Human safari (terror campaign)

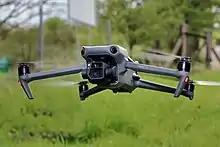
A DJI Mavic, one of the types of drones used to target civilians

A representative from the Kherson military administration said nearly half of the 547 casualties reported from 1 July to 9 September 2024 were caused by drones. Ukraine's TSN news programme reported a record high of 330 drone strikes and 224 explosive drops on 9 September. On 31 October, the military administration said that 30 civilians had been killed by drone attacks in Kherson since 1 July. In the same period, more than 5,000 drone attacks had been recorded resulting in over 400 injured civilians.